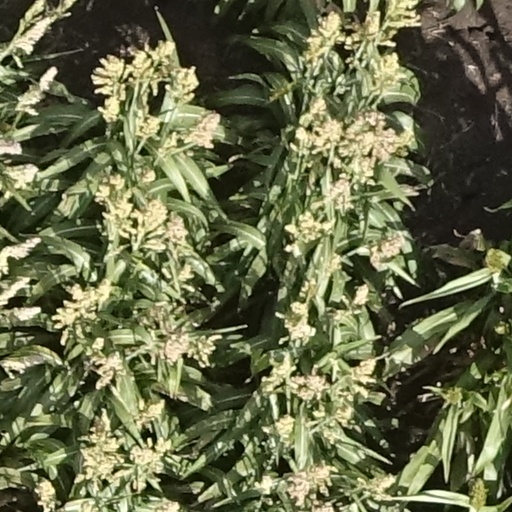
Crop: sorghum